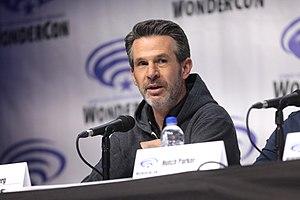
X-Men: Dark Phoenix ou Phénix Noir au Québec est un film de super-héros américain écrit et réalisé par Simon Kinberg, sorti en 2019. Douzième film de la franchise et septième film X-Men, ce film fait suite à X-Men : Le Commencement de Matthew Vaughn, X-Men: Days of Future Past et X-Men: Apocalypse de Bryan Singer. Le film adapte la saga du Phénix Noir, déjà traité dans X-Men : L'Affrontement final.